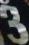
Number: 3